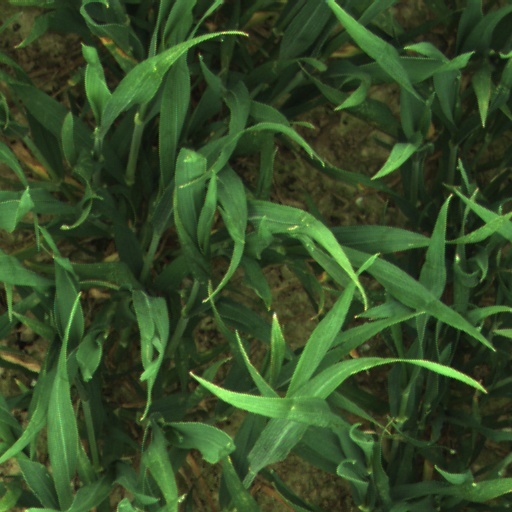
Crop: wheat